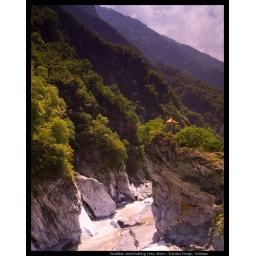
A lone shrine overlooks the liwu river and is dwarfed by the towering mountains above. Taroko Gorge, Taiwan.